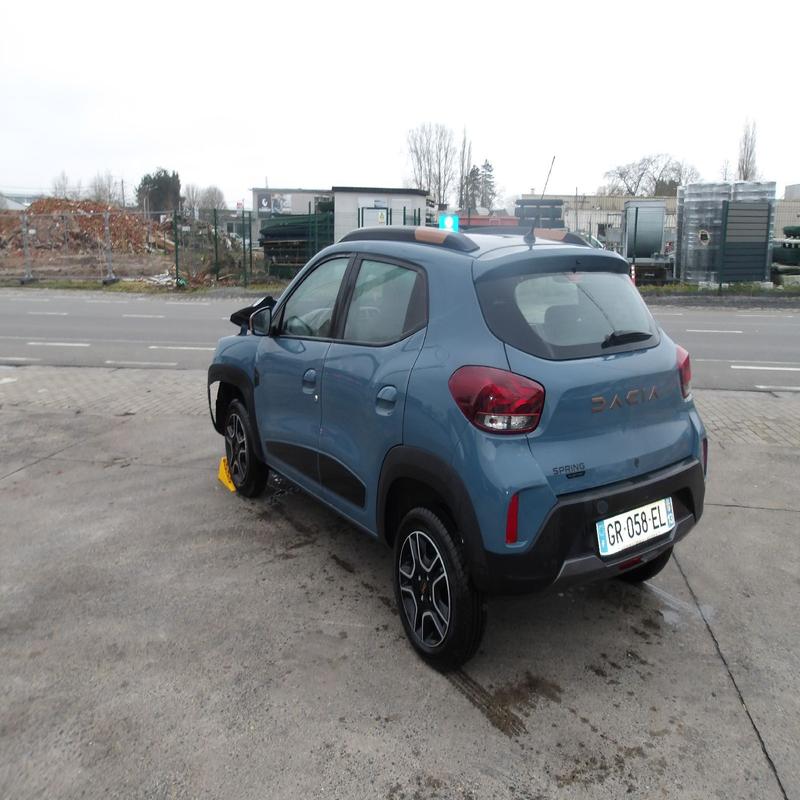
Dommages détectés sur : aile avant gauche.
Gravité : mineur